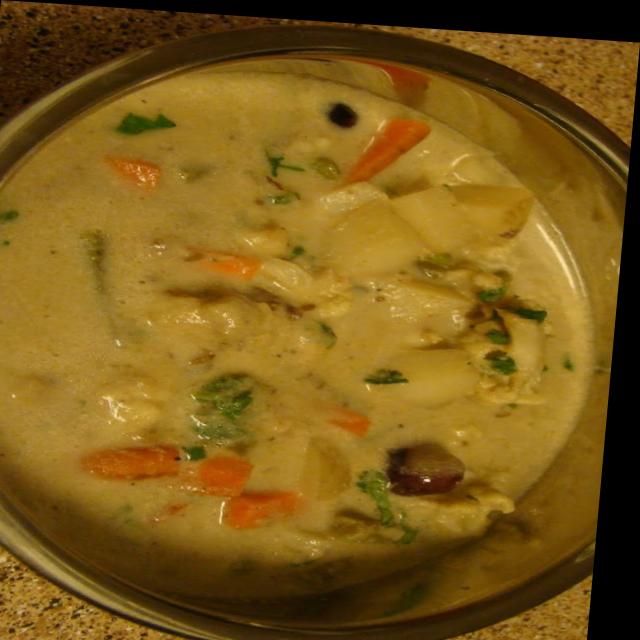
Dish: shahi_paneer